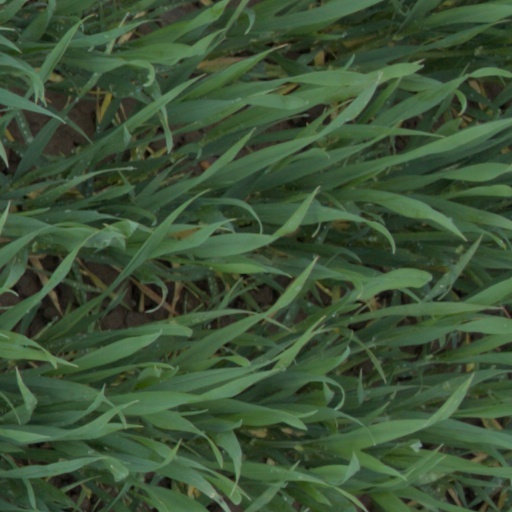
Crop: wheat